Bird of Happiness (toy)

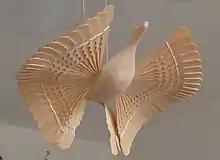
Wood Chip Bird known as "Bird of Happiness"

Bird of Happiness, also called Pomor dove is the traditional North Russian wooden toy, carved in the shape of a bird. It was invented by Pomors, the inhabitants of the coasts of the White and Barents Seas. It is suspended inside a house, guarding the family hearth and well-being. From the movement of warm air, they revolved in a circle.